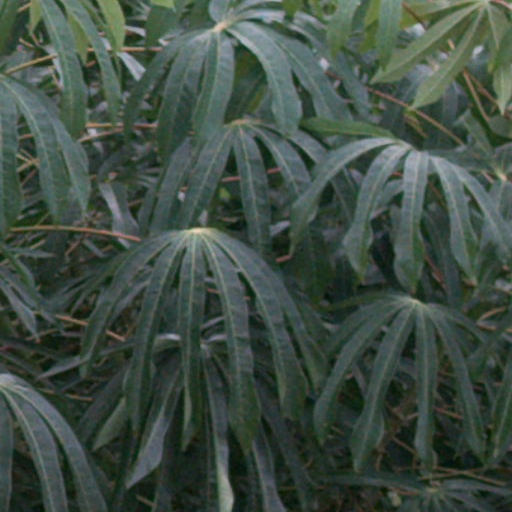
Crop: cassava